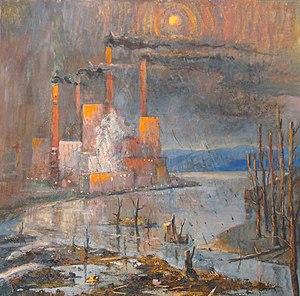
Vladimir Petrovitch Tomilovsky est un peintre russe de paysages sibériens, du XXᵉ siècle.